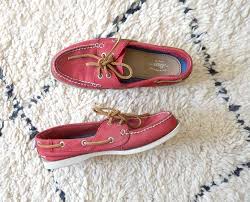
Label: Boat